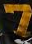
Number: 7